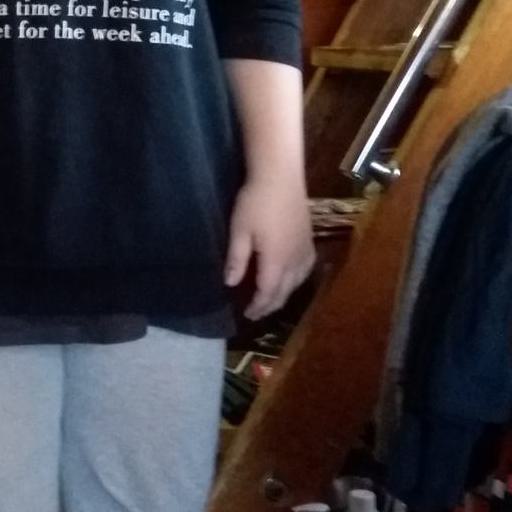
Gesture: no_gesture